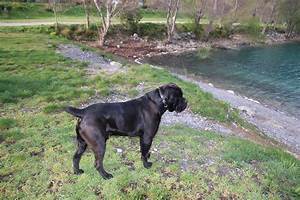
Label: cane